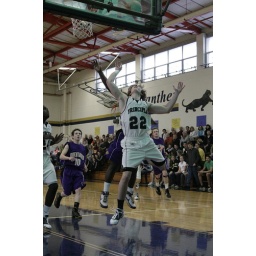
The Principia boys play Brentwood at home - losing by two.